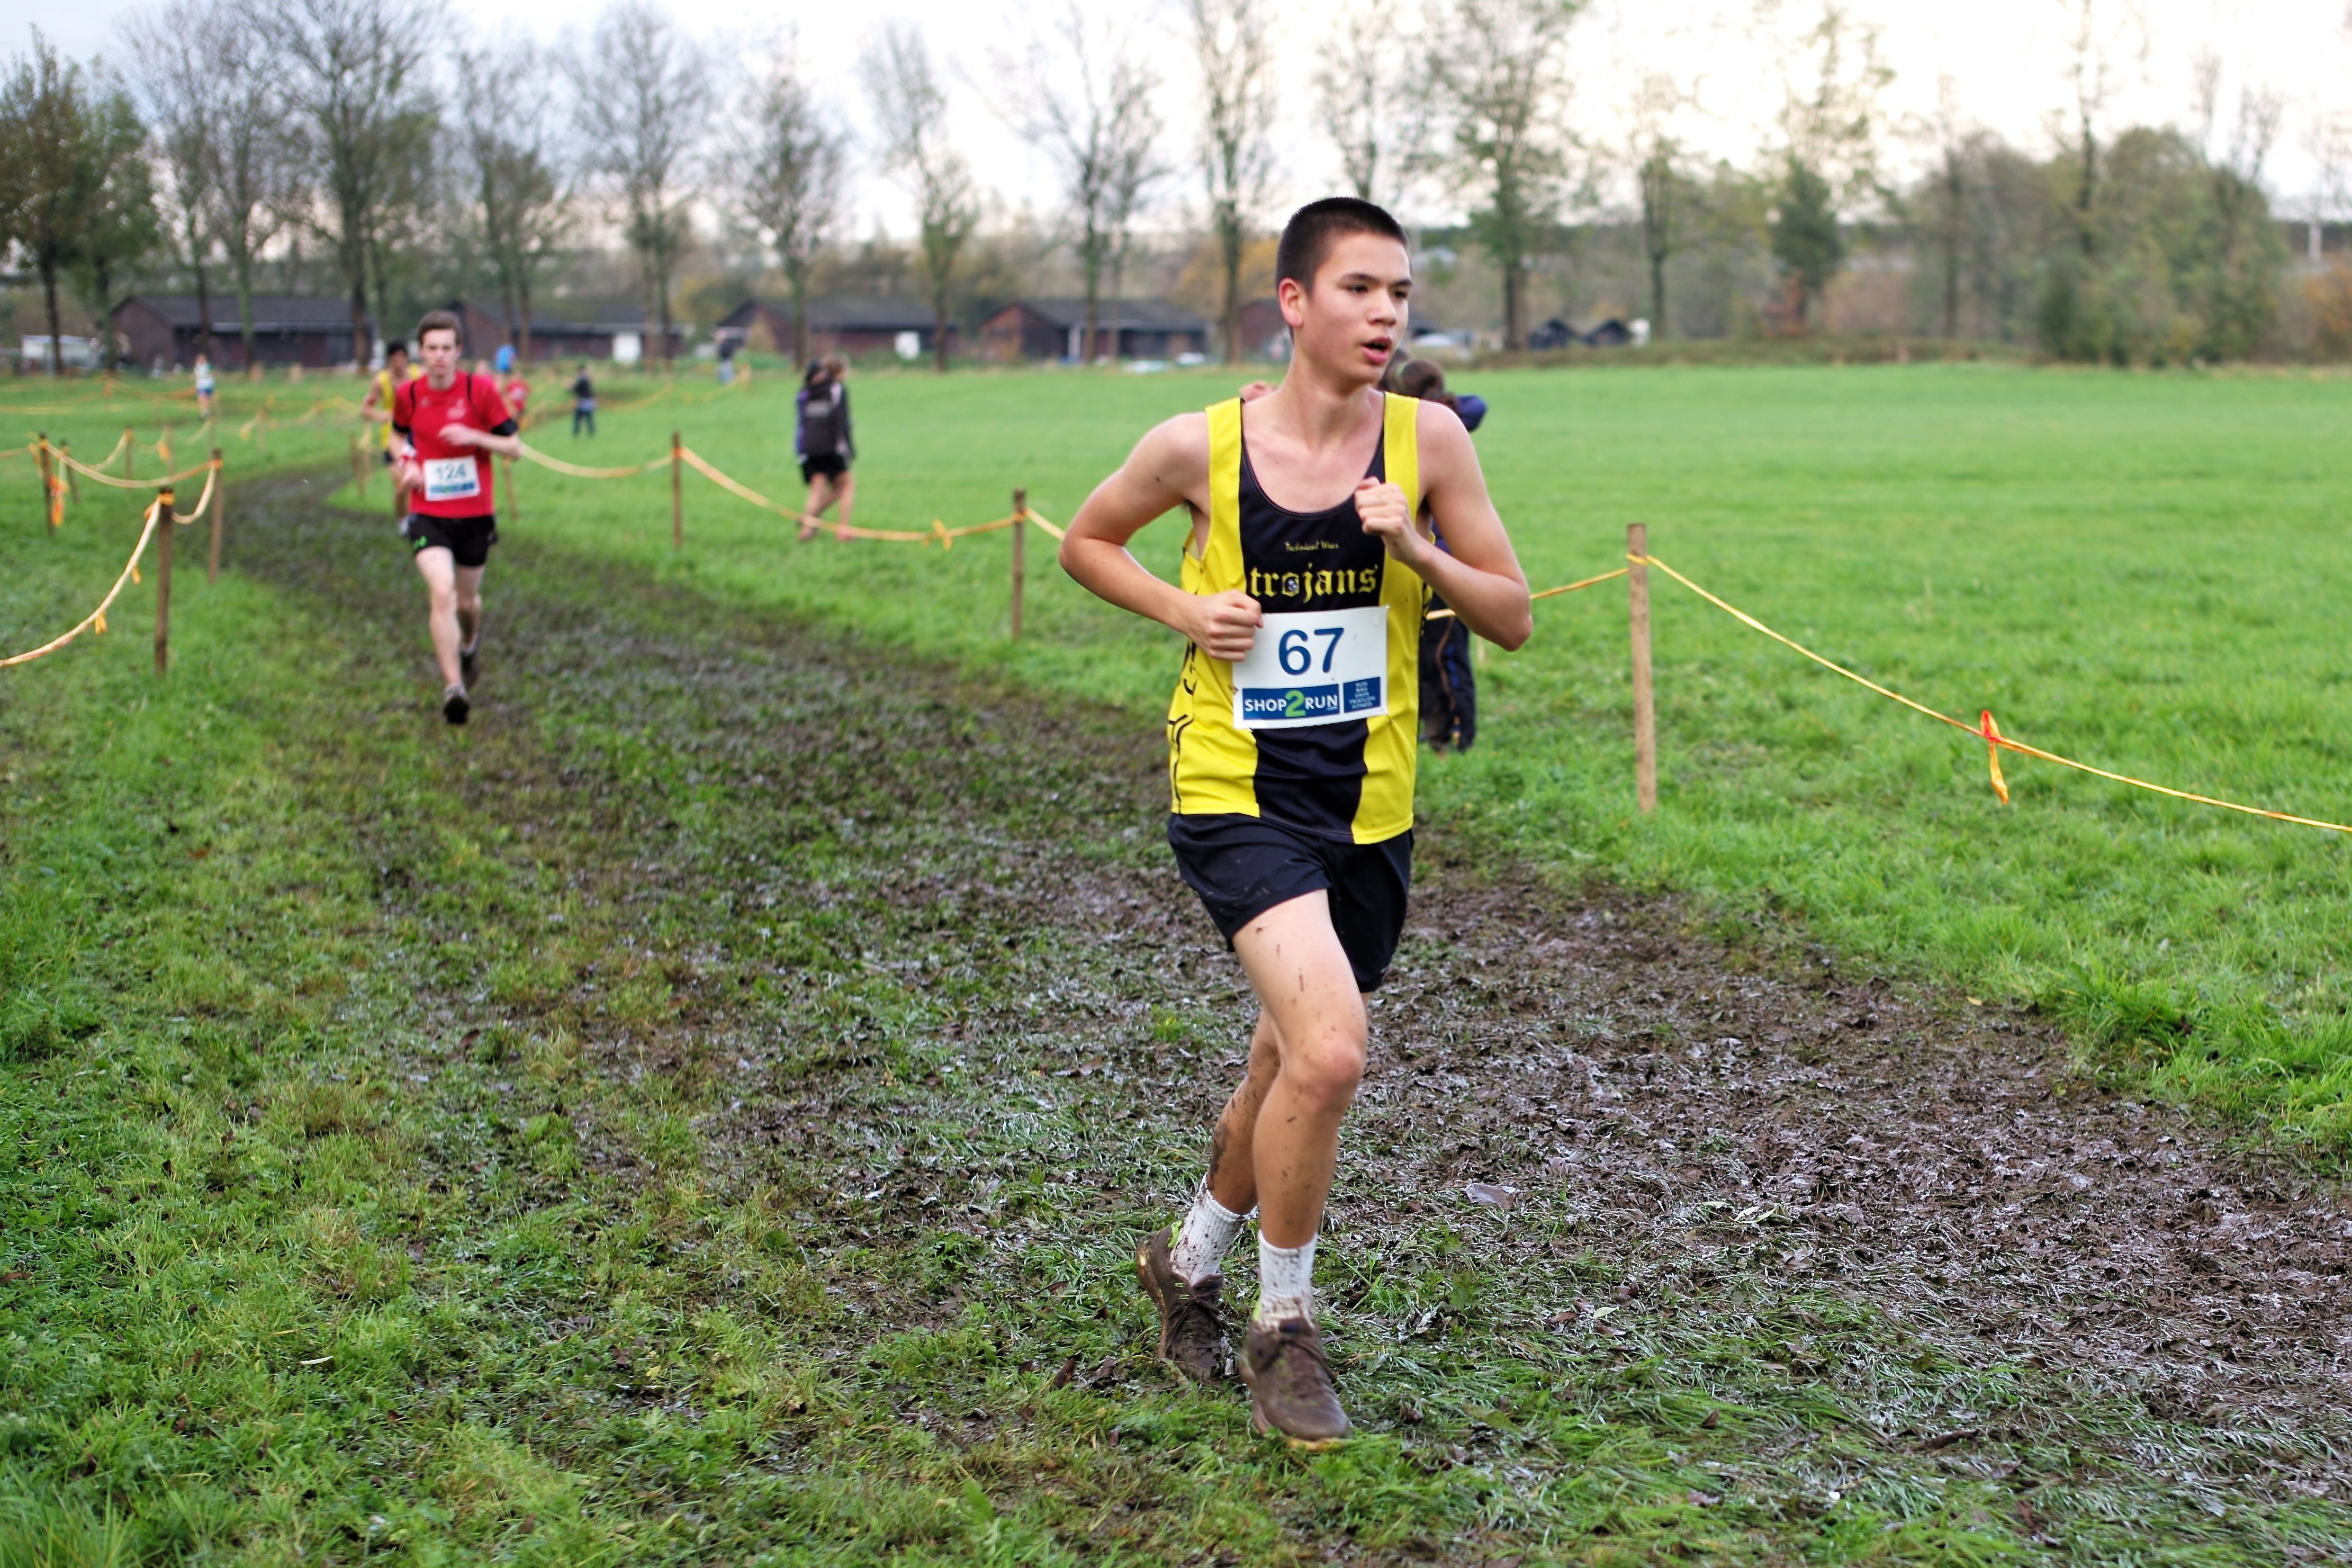
person, trail, running, recreation, race, sports, endurance, athletics, physical exercise, outdoor recreation, human action, individual sports, endurance sports, ultramarathon, duathlon, cross country running, cross country cycling, cross country equestrianism